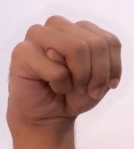
ASL sign: M